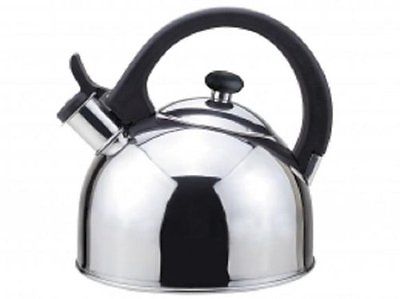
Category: kettle